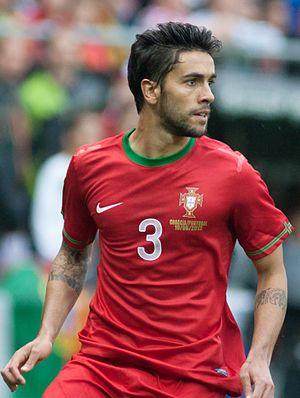
Sílvio Manuel Azevedo Ferreira Sa Pereira, dit Sílvio, est un footballeur portugais né le 28 septembre 1987 à Lisbonne. Il évolue au poste d'arrière latéral.